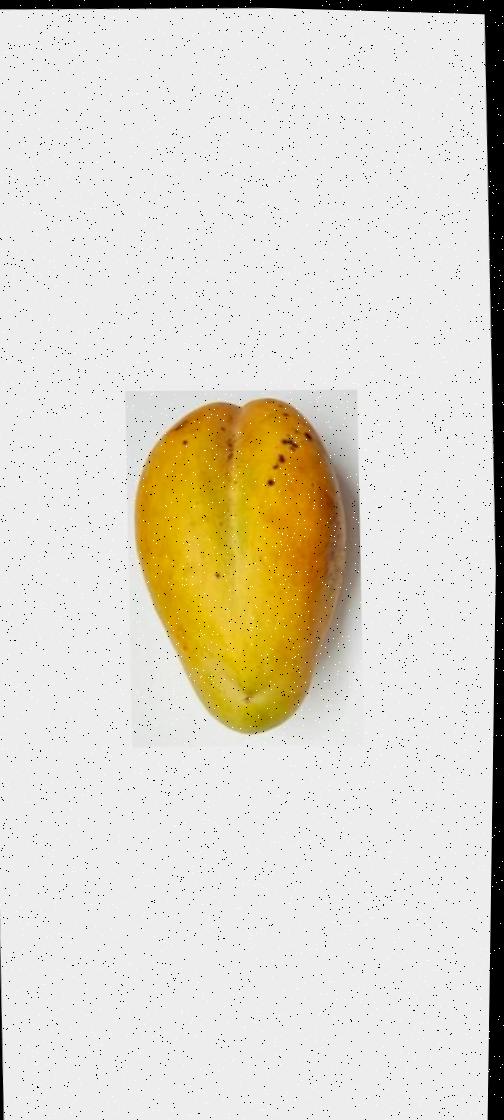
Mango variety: Bari-11